Fairmede-Hilltop, Richmond, California

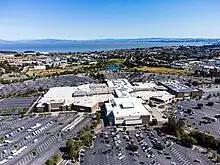
Aerial view of the Hilltop District and the mall.

Hilltop District, more commonly known simply as Hilltop, is a neighborhood located in the northeastern area of Richmond, California.